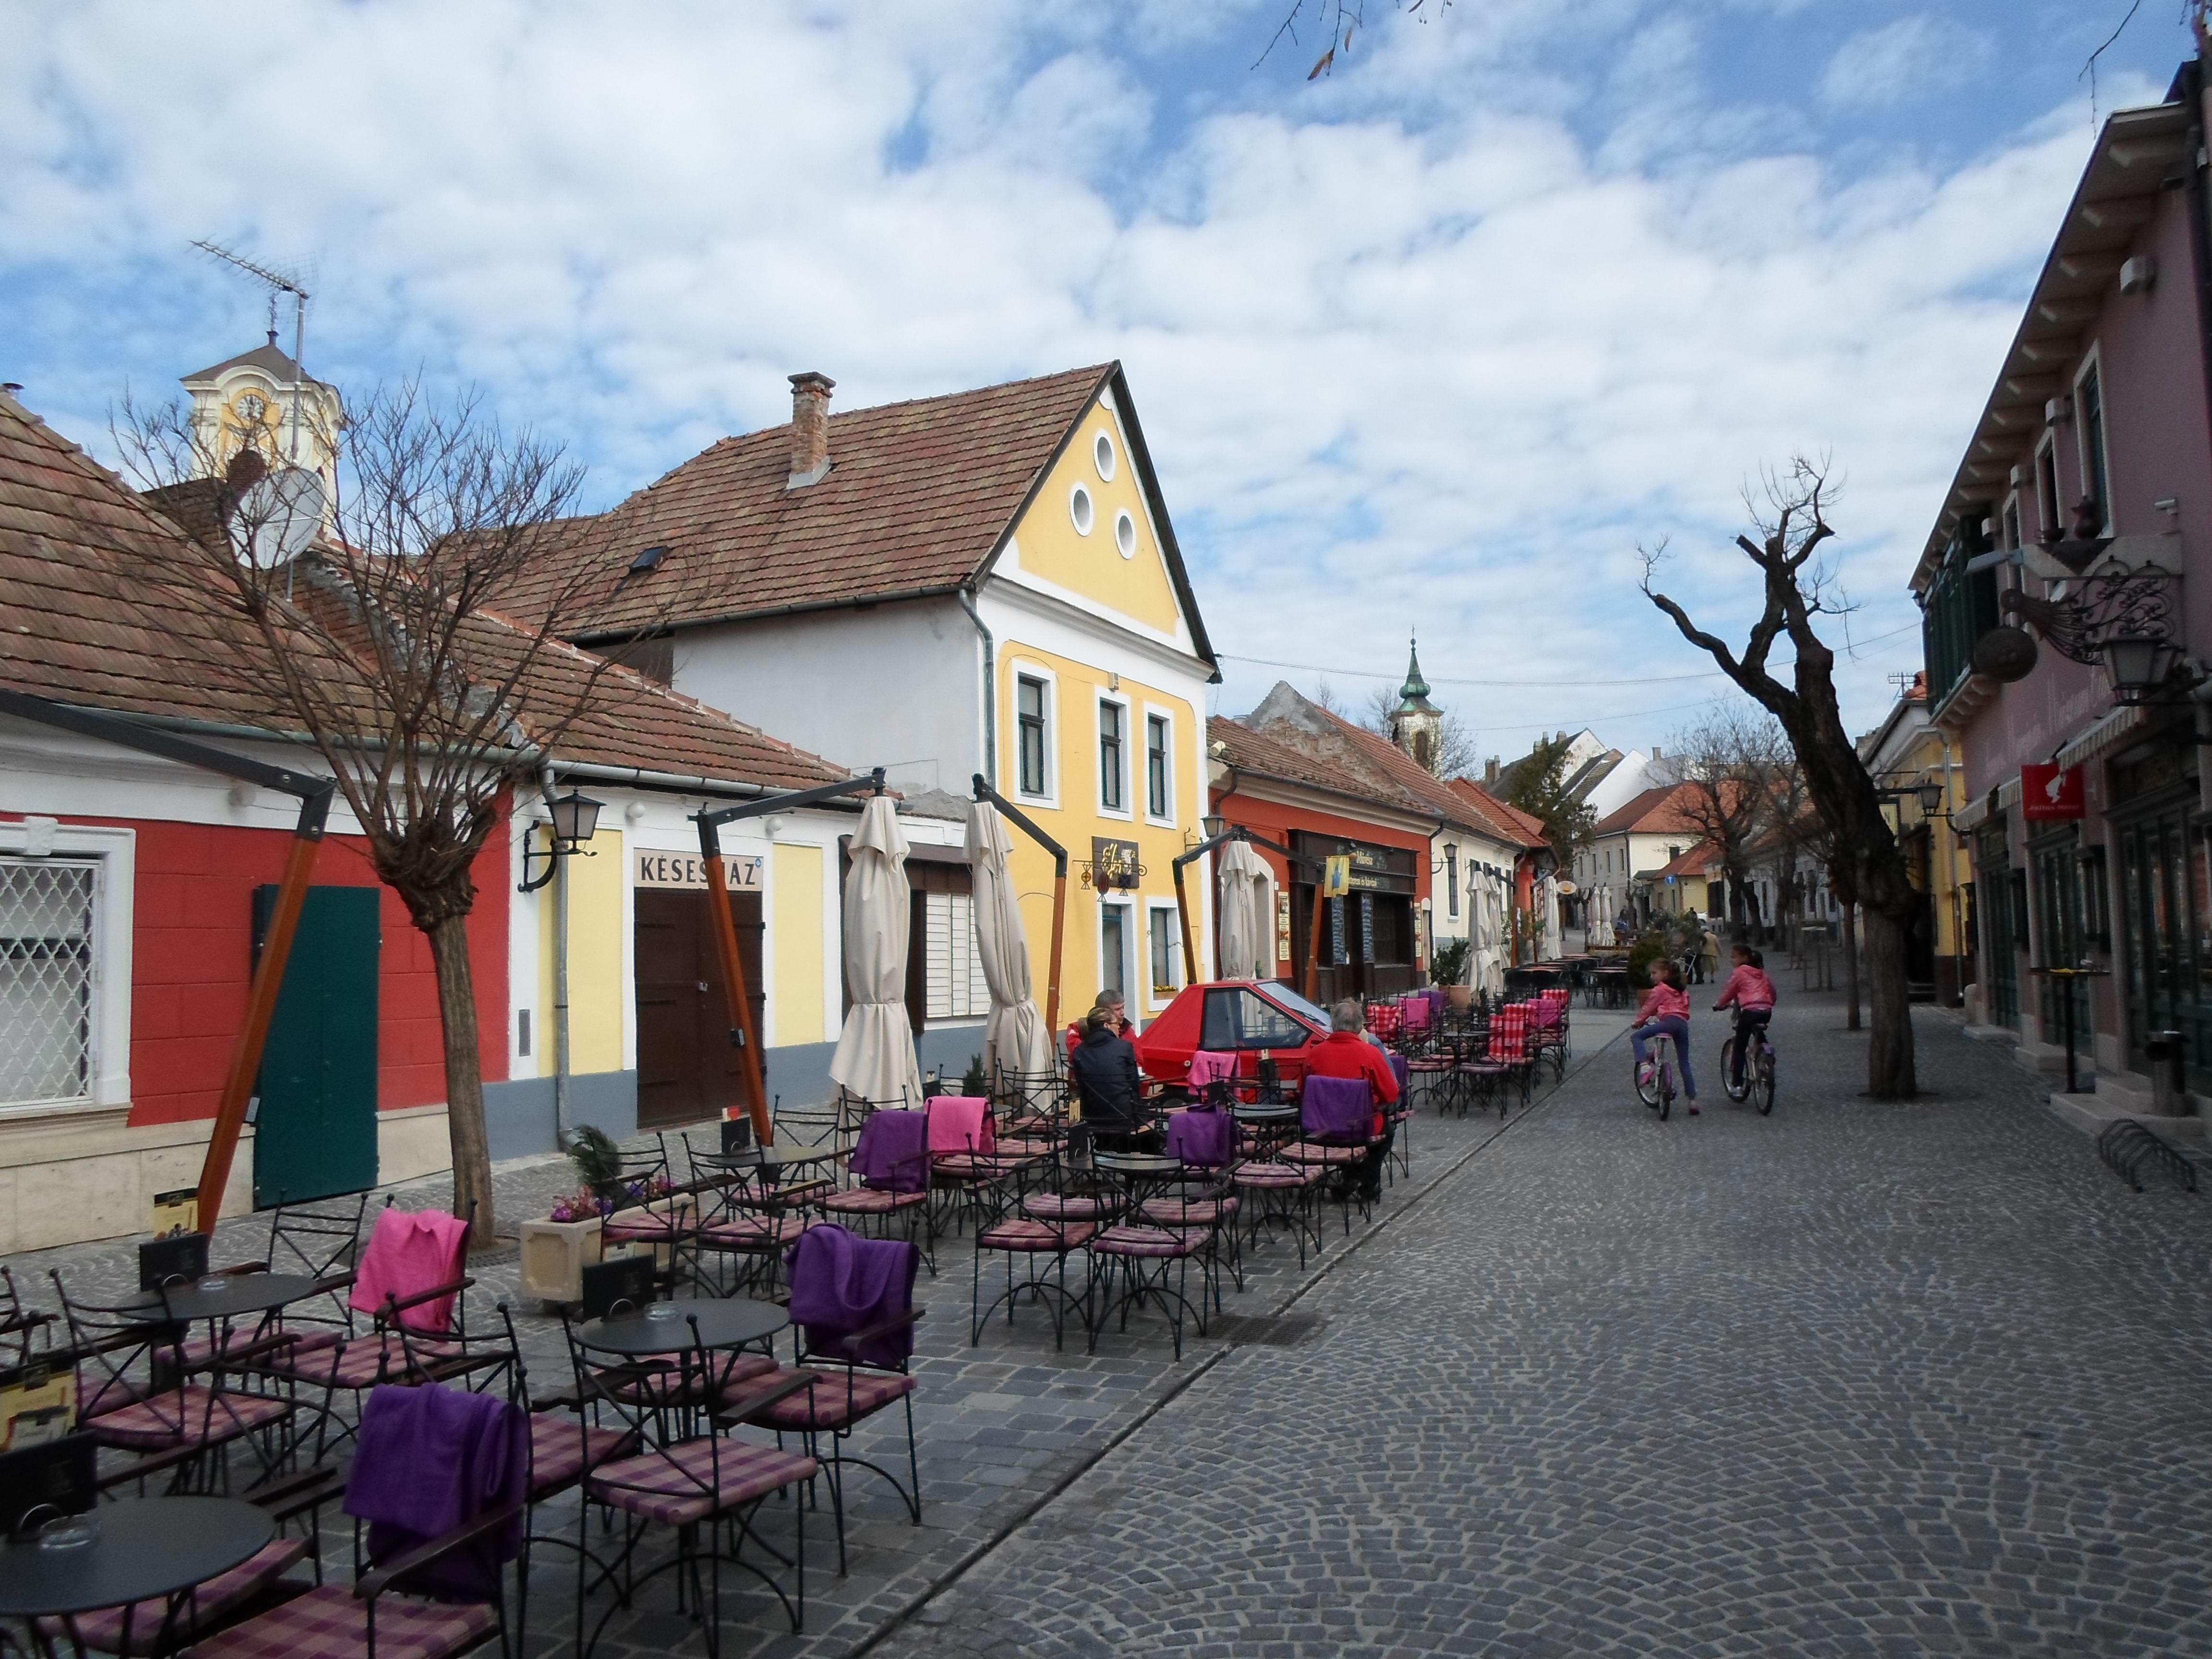
street, house, town, building, downtown, village, suburb, tourism, neighbourhood, szentendre, residential area, human settlement